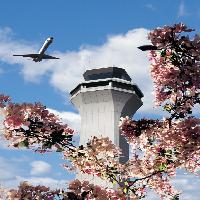
Weather: sun or clear